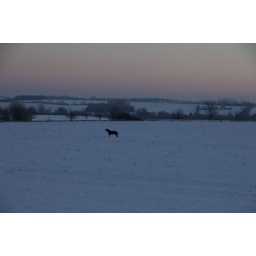
Black dog in blue field